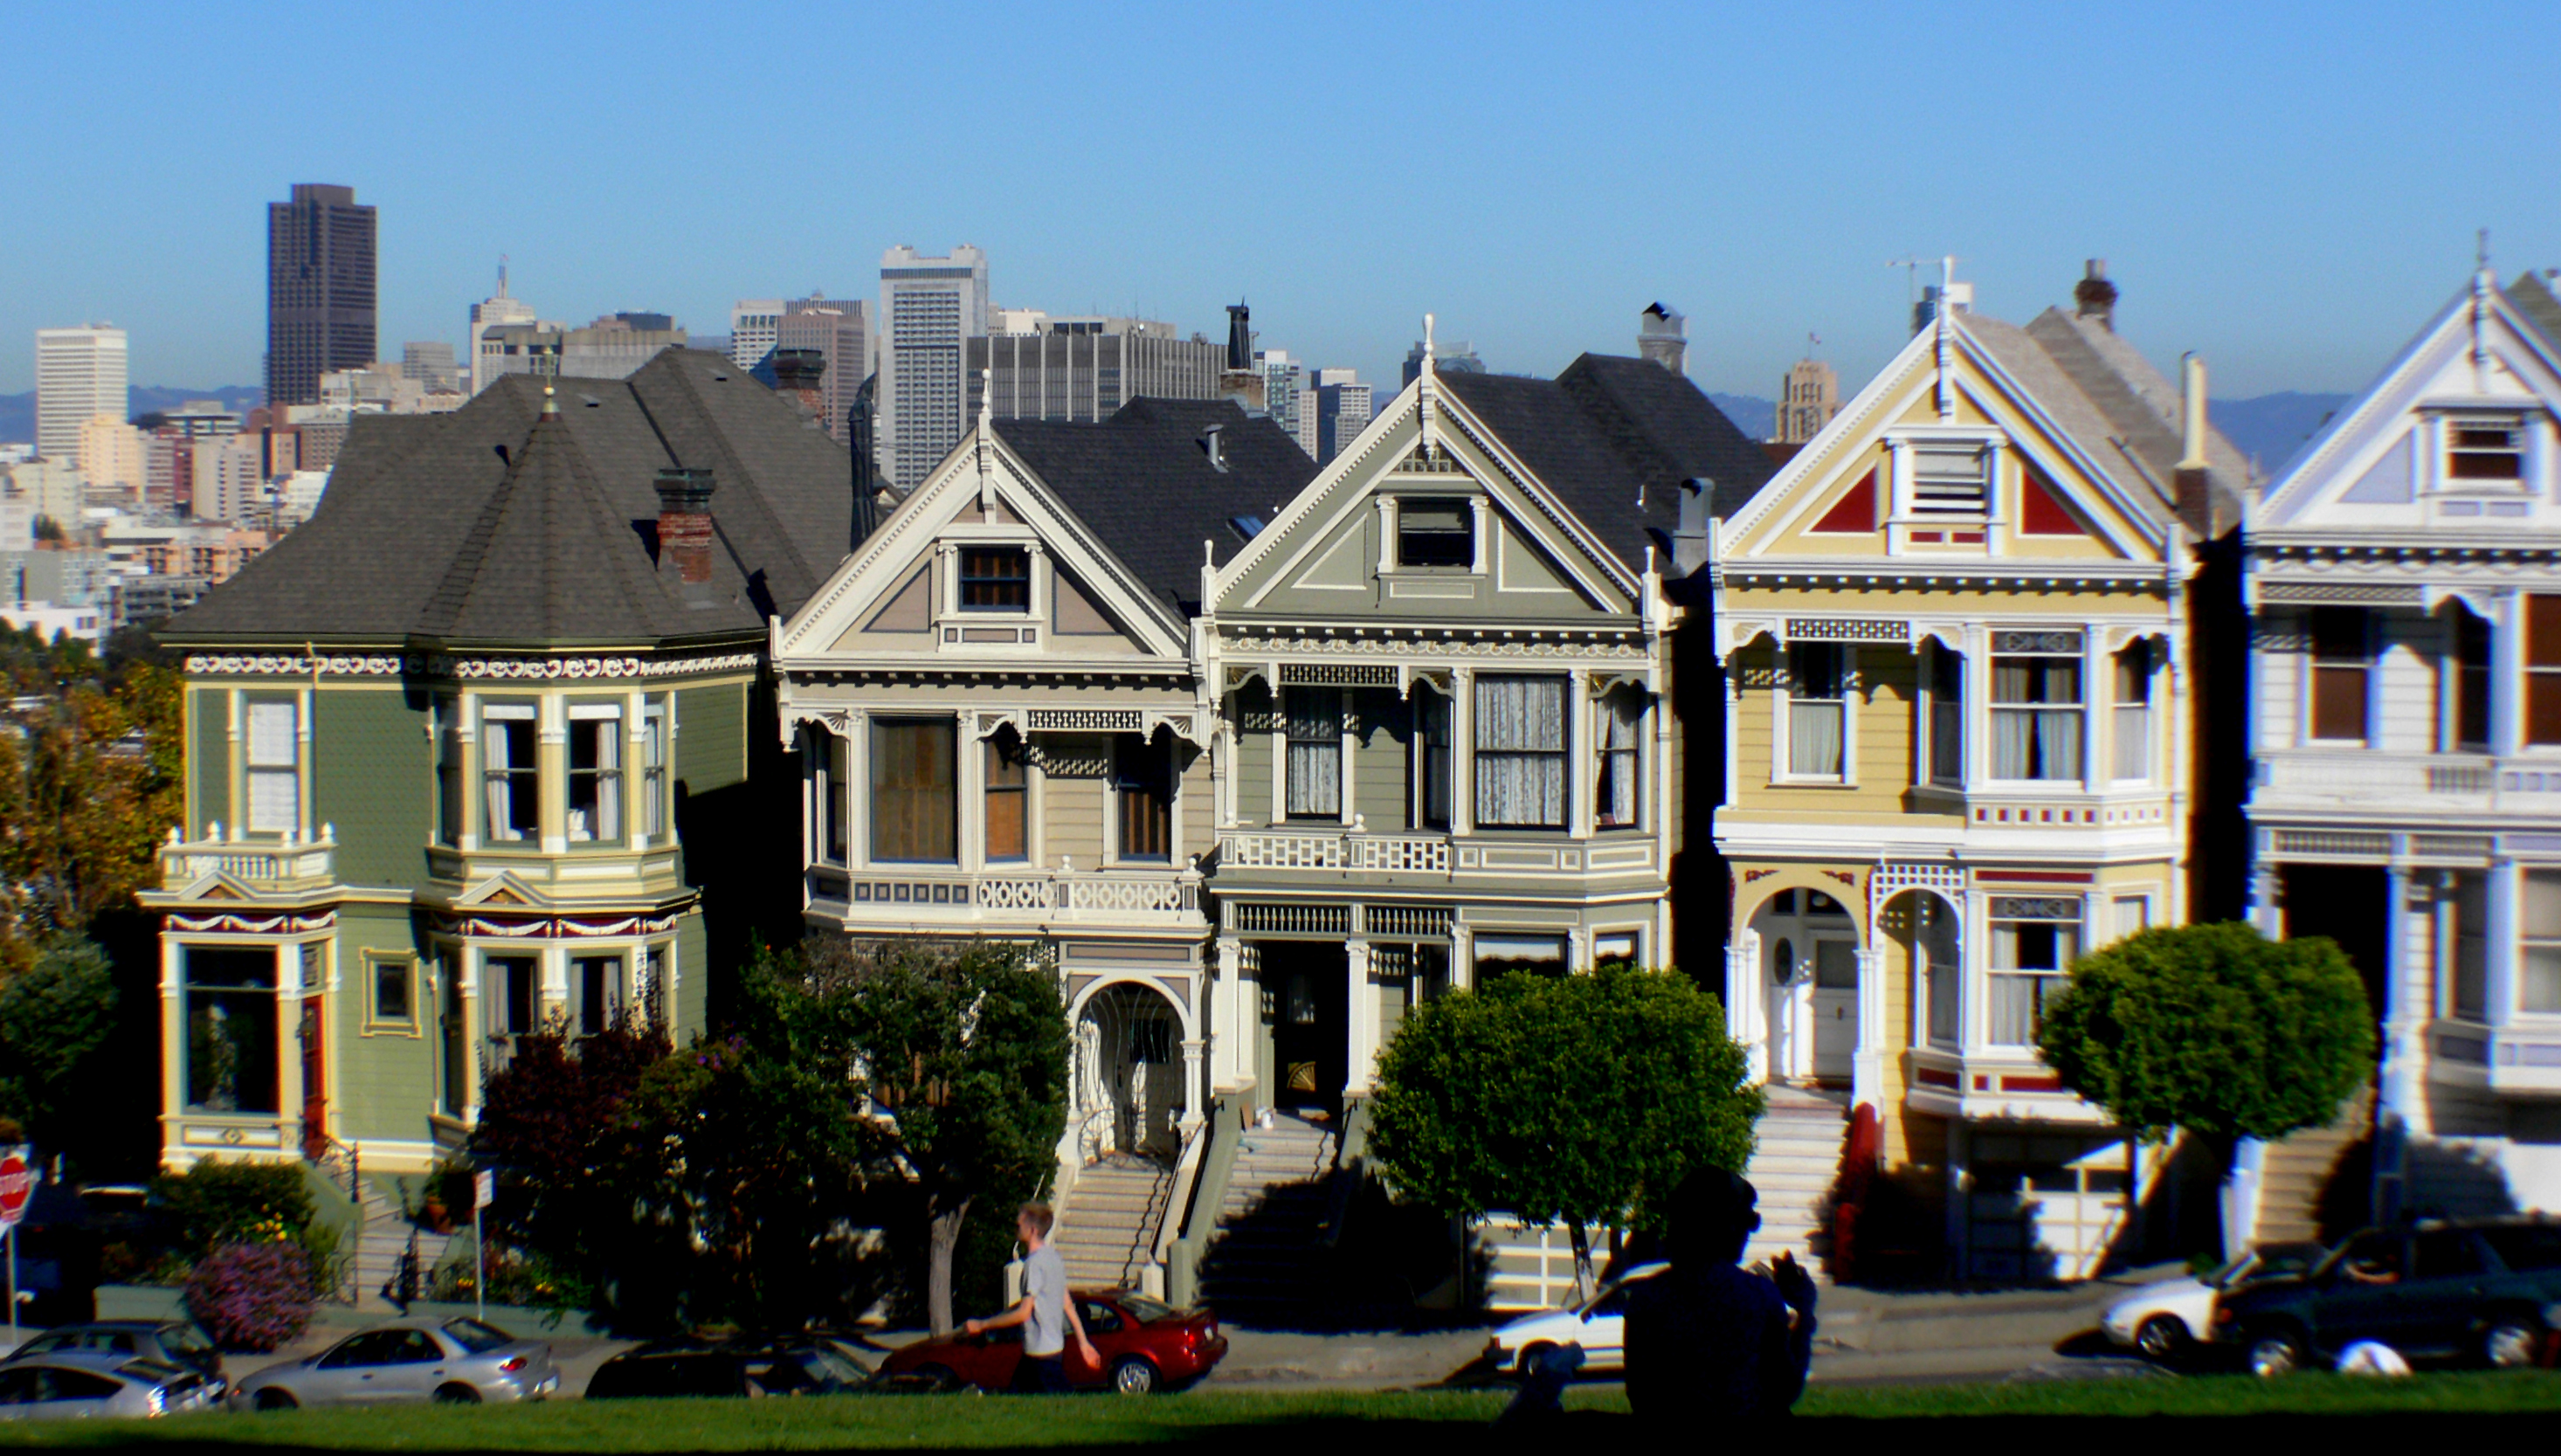
mansion, house, town, building, palace, home, suburb, usa, tourism, sanfrancisco, houses, estate, bridgecamera, neighbourhood, inarow, alamosquare, residential area